Inocencia Alcubierre

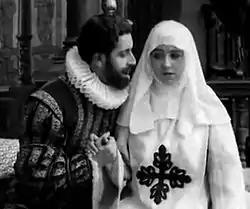
The actors Fortunio Bonanova and Inocencia Alcubierre in a scene from "Don Juan Tenorio"

Inocencia Alcubierre Rodríguez, also known as Ino Alcubierre (16 June 1901 – 12 August 1927) was a Spanish actress.